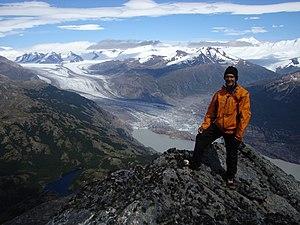
Le Lautaro est un volcan du Chili qui se présente sous la forme d'un stratovolcan couvert de glaciers et émergeant au-dessus du champ de glace Sud de Patagonie. Un cratère est situé juste en contrebas de son sommet qui culmine à 3 607 mètres d'altitude. Sa dernière éruption s'est produite le 8 mars 1979. Il est le volcan le plus septentrional de la zone volcanique australe des Andes.